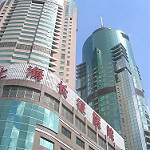
Scene: Outdoor